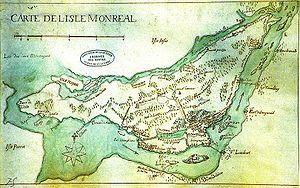
Sur la carte des années 1700, on peut voir, sur le pourtour de l'île et sur la rive sud du fleuve, tous ces forts qui allaient devenir bientôt des bourgs et des villages.
Cet article traite des événements qui se sont produits durant l'année 1700 au Canada.
La seigneurie de l'Île-de-Montréal était une seigneurie du Canada, de 1636 à 1859, comprenant toute l'île.
Montréal /ˈmɔ̃ˌʁeal/ est la plus importante ville du Québec et la deuxième ville la plus peuplée du Canada, après Toronto et avant Vancouver. Elle se situe principalement sur l’île fluviale de Montréal, sur le fleuve Saint-Laurent dans le Sud du Québec, dont elle est la métropole.